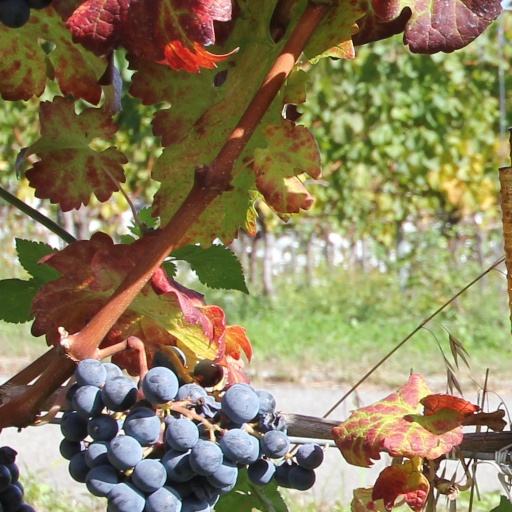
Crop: grape